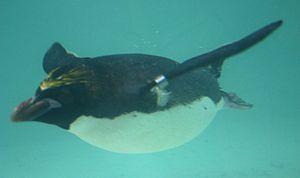
Le gorfou doré ou gorfou macaroni, est une espèce d'oiseaux de l'ordre des Sphenisciformes, réparti à travers les îles sub-antarctiques. Comme les autres gorfous, il se distingue par une touffe de plumes jaunes de chaque côté de sa tête, appelée « aigrette ». Sa tête et son dos sont noirs alors que son ventre est blanc. Les adultes pèsent en moyenne 5,5 kilogrammes et mesurent 70 centimètres de long. Les mâles et les femelles ont une apparence relativement semblable, même si le mâle est plus gros avec un bec plus long. Comme tous les membres de sa famille, il est incapable de voler. Son corps fuselé contribue à son hydrodynamisme tandis que ses ailes raides et aplaties lui servent de nageoires.